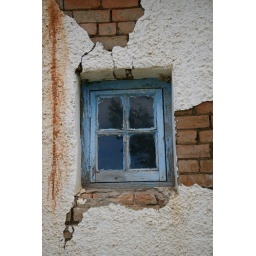
If you look carefully, you can see the reflection of a tree in the window pane - carefully, I said!!